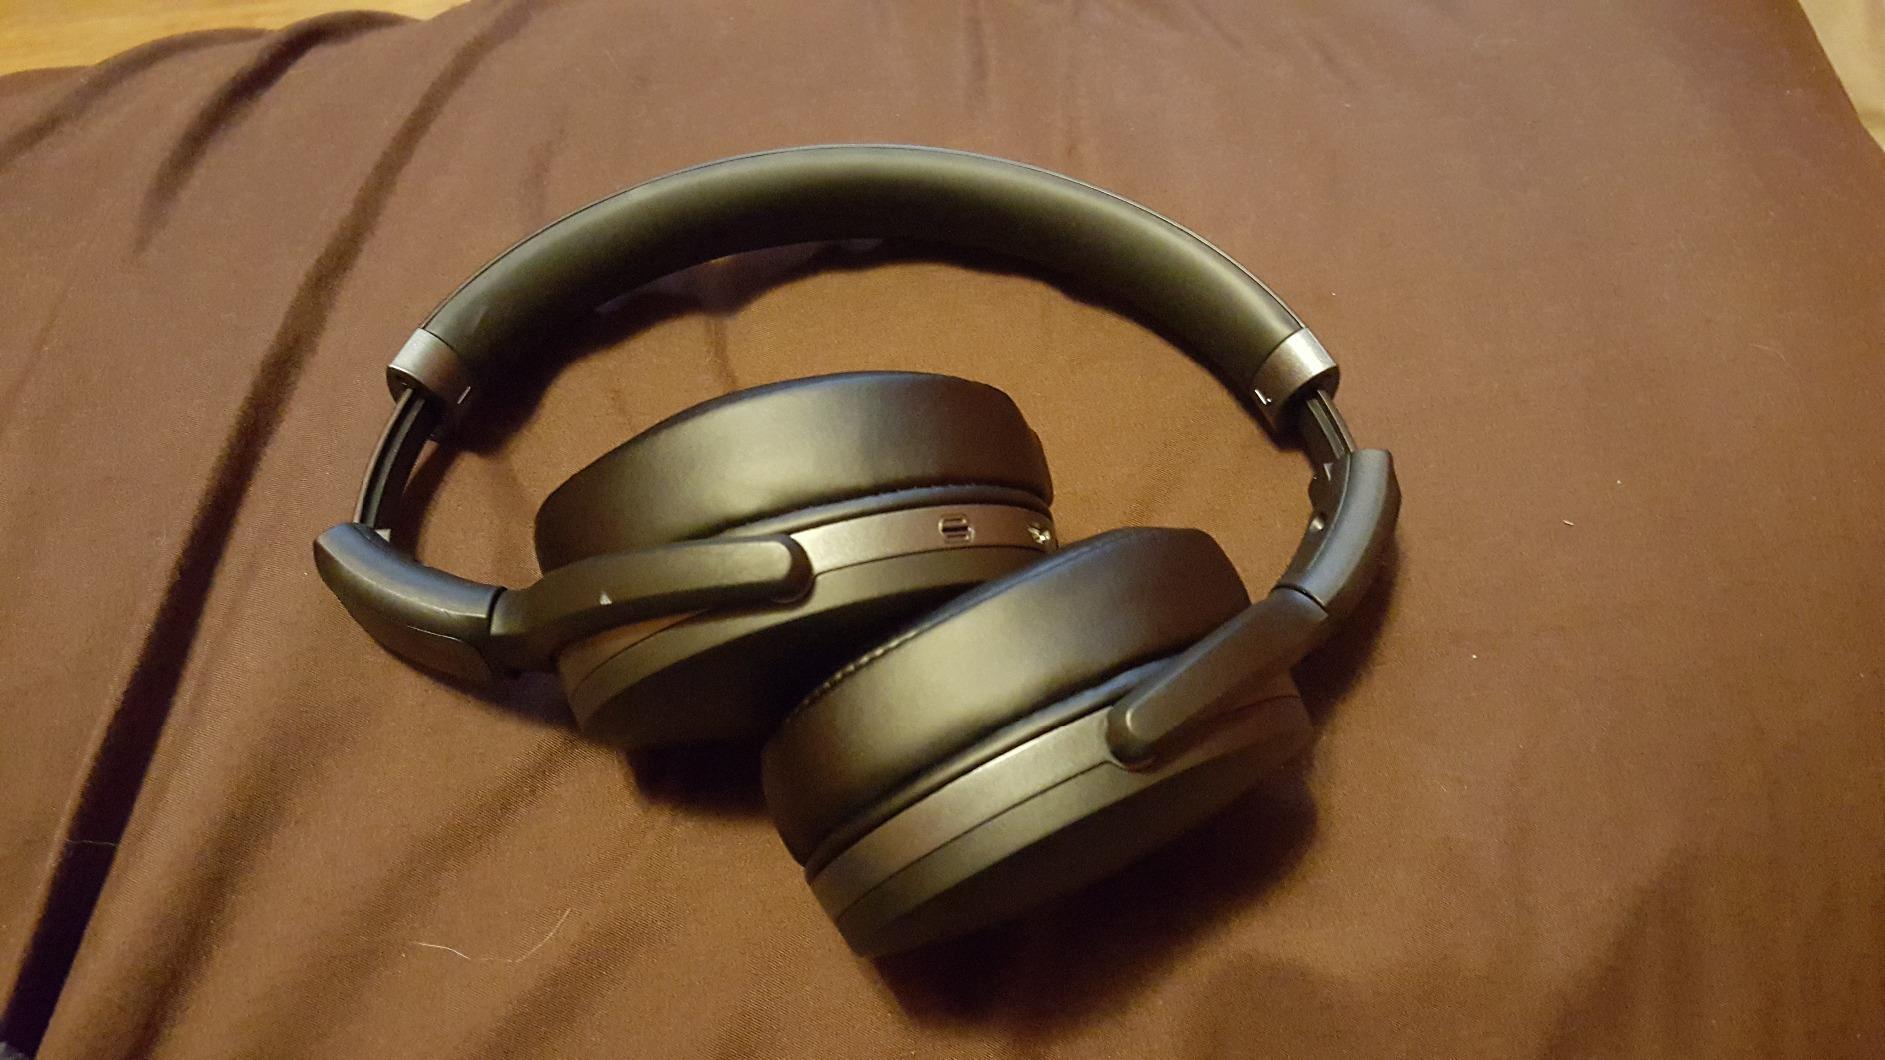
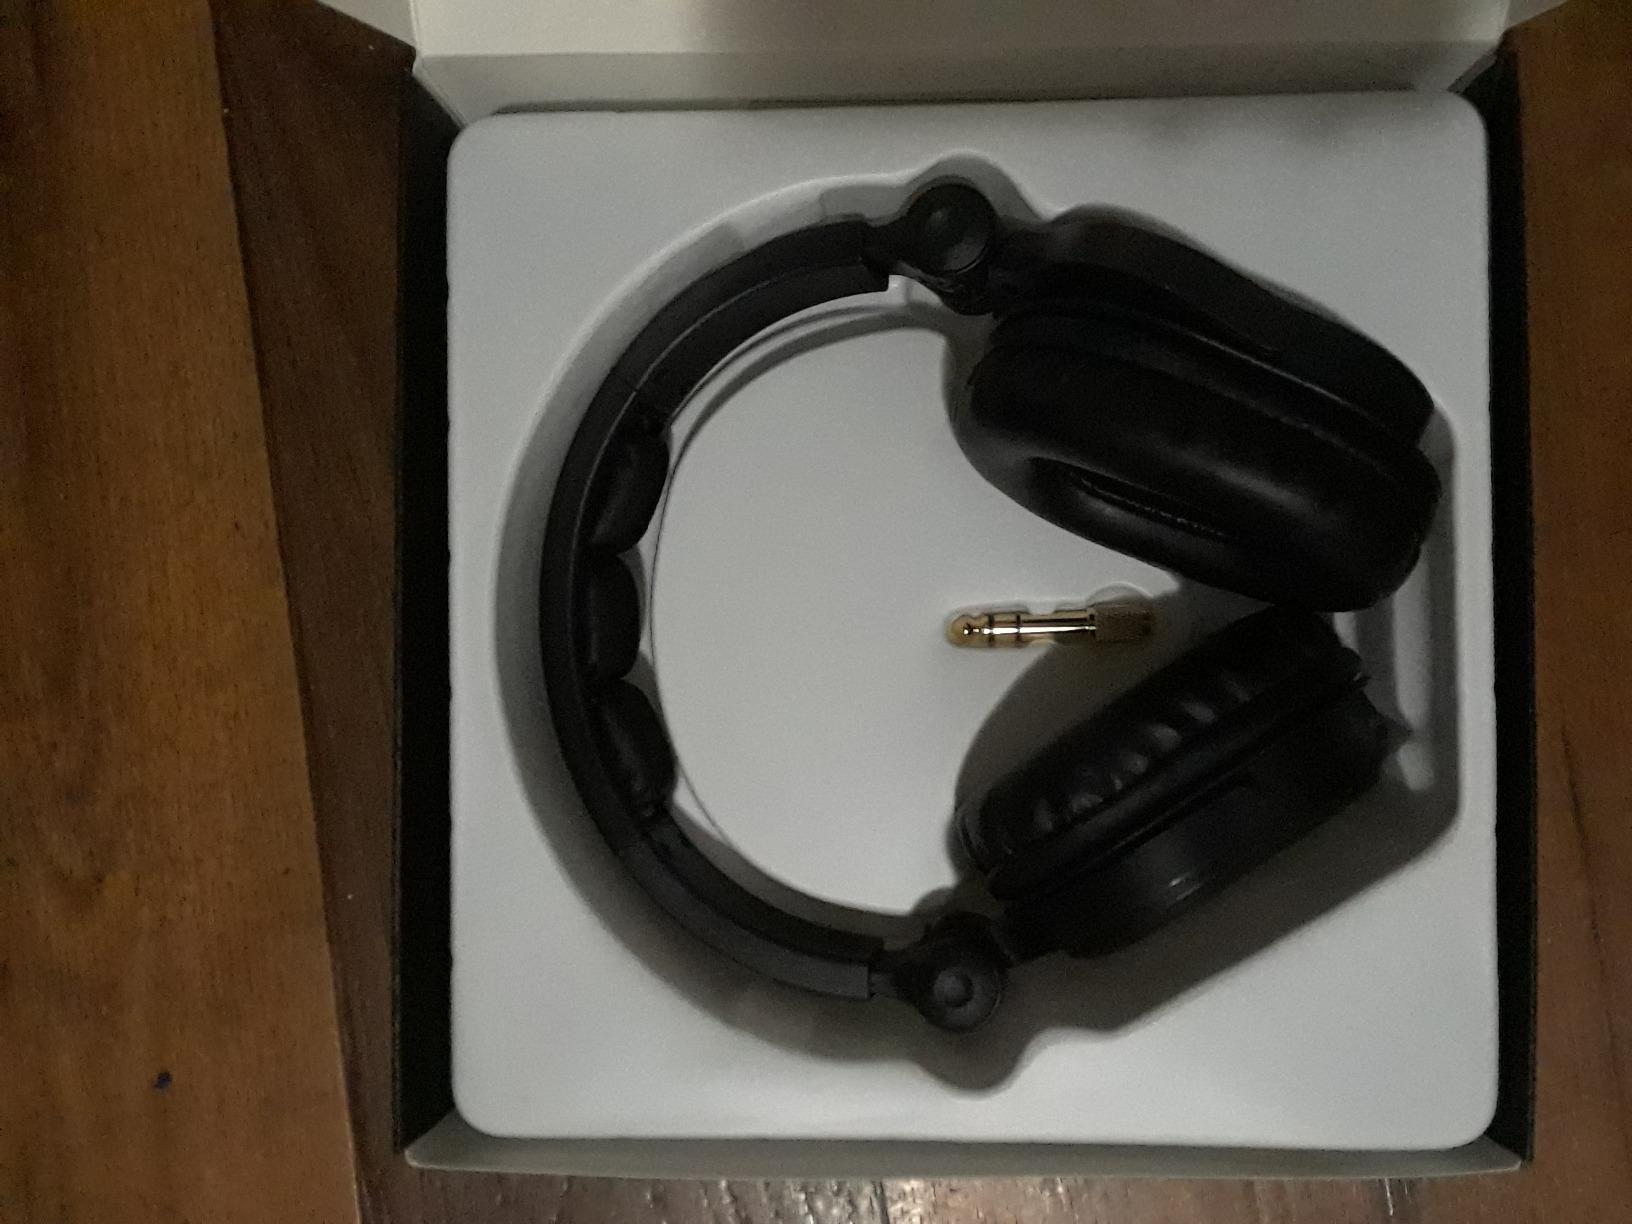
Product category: headphones
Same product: no